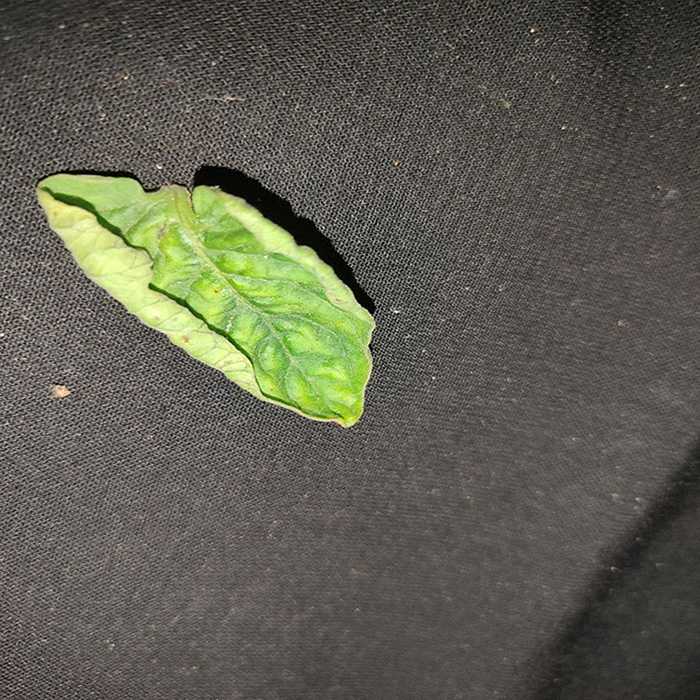
Plant: Tomato
Label: Tomato leaf curl virus